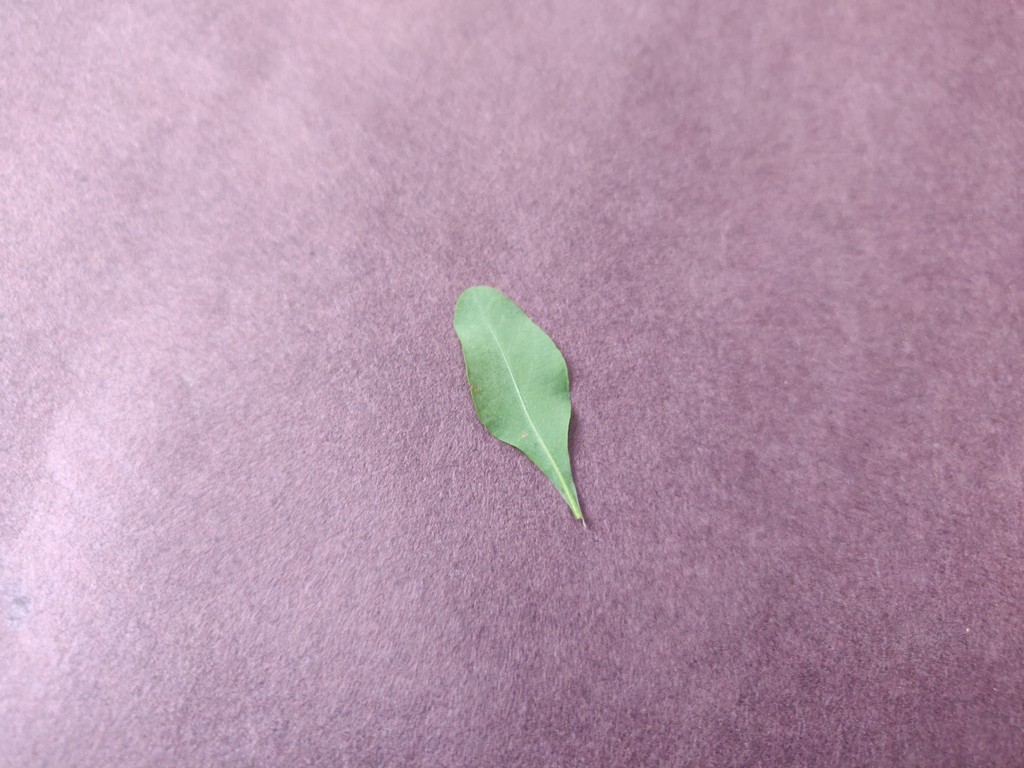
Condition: Healthy
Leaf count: single
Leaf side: back